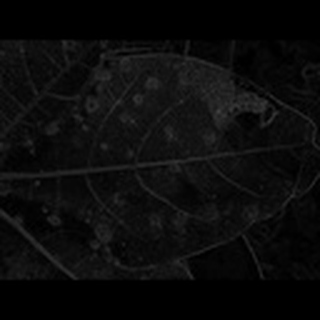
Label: cotton_target_spot